Paul Assenmacher

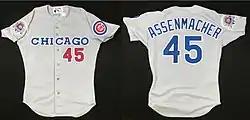
1990 Chicago Cubs #45 Paul Assenmacher game worn road jersey

In his career, Assenmacher compiled a record of 61–44 with a 3.51 ERA, saving 56 games and making one career start in 884 games. He is tied with Mike Jackson for most games pitched in the 1990s (644).